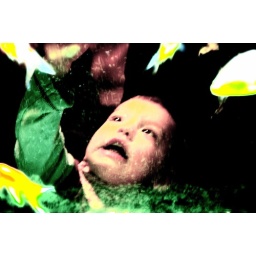
A girl watching fish in restaurant. Watch the big size, much better!